Ninian Smart

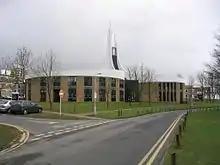
Lancaster University's Chaplaincy Centre

After teaching in the University of Wales from 1952 until 1955, Smart spent a year as a visiting lecturer at Yale University, where he also studied Sanskrit and Pāli, the language of the Buddhist scriptures. In 1956, he was appointed Lecturer in the University of London, then in 1961 at the very young age of 34 – extraordinarily young for a full chair in the British system – he became the first H. G. Wood Professor of Theology at the University of Birmingham – one of the largest departments of theology, where he also served as head of department. By now author of several publications, including "Reasons and Faiths" (1958), based on his B.Phil. work and "World Religions: A Dialogue" (1960), Smart was a rising star in the newly developing field of Religious Studies, rather than in Theology, despite the name of the chair he occupied. Already known internationally, he received several offers to take up positions in North America, including as chair of the Columbia and Pennsylvania Departments, and an invitation to apply for a chair at Oxford. However, he was already involved in a consultative capacity in forming the first major department of Religious Studies at the new Lancaster, and found himself "cajoled from being adviser to being candidate" for the chair.